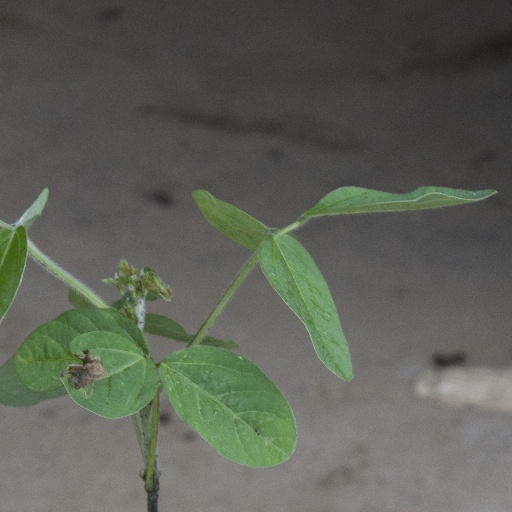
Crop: soybean